Velyki Mosty

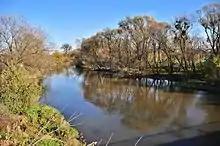
Rata River in Velyki Mosty

Following the joint German-Soviet invasion of Poland, which started World War II in September 1939, the town was initially occupied by the Soviet Union. In 1939, the Soviets carried out a massacre of the staff and trainees of the local Polish police academy. Afterwards, as of June 29, 1941, Germans occupied the town and kept the Jews prisoners in a ghetto using them as forced labour before murdering them all. In early July, 1941, local residents burned 19 Jews in the synagogue. Throughout the occupation, Ukrainian police assisted in most of the murders of their Jewish neighbors. The town commander, Captain Johann Kroupa in the military-engineer division of the Wehrmacht, protected Jews from death during the first part of the occupation, employing more than 2,000, including 1,200 women, and helping forge work permits for some. He was later court-martialed for protecting Jews and ended up in Soviet captivity.